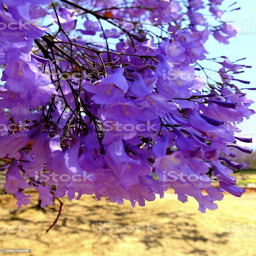
blooming trees on the streets